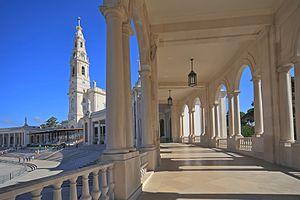
Le sanctuaire de Fátima, ou sanctuaire de Notre-Dame de Fátima, est un grand centre de pèlerinage marial catholique situé à Cova da Iria, dans la ville de Fátima, au Portugal. Ce sanctuaire regroupe un ensemble de bâtiments et de structures. Néanmoins, il est parfois résumé à la seule basilique de Notre-Dame-du-Rosaire de Fátima.